The Kung Fu Scholar

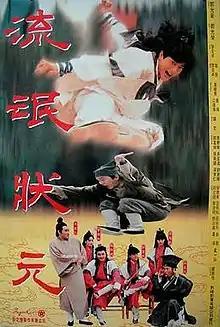
Taiwanese film poster with alternate Chinese title

The Kung Fu Scholar is a 1993 Hong Kong martial arts comedy film directed by Norman Law and starring Aaron Kwok, Vivian Chow and Dicky Cheung.